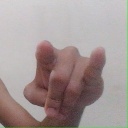
अक्षर: च